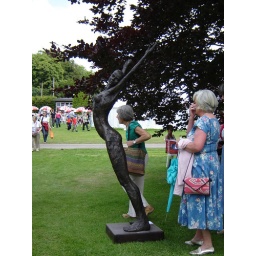
The lady in the blue frock patted this girls bottom but I didn't get that shot.